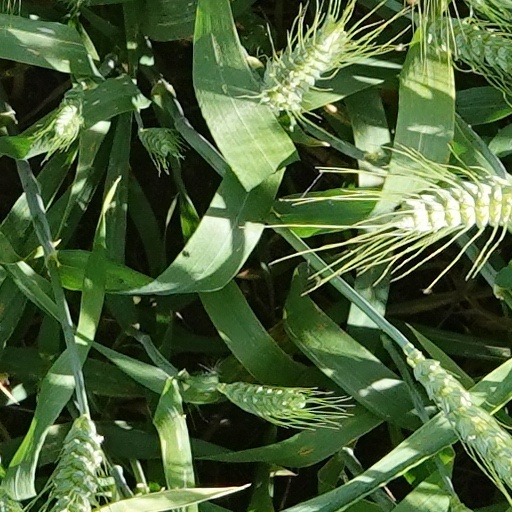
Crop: wheat